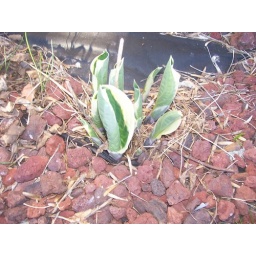
plant in rock garden that will be transplanted to my flower garden